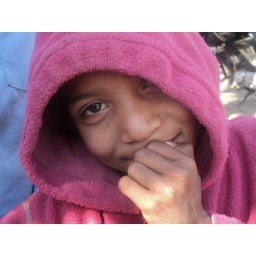
School girl in pink in Jagati Nepal